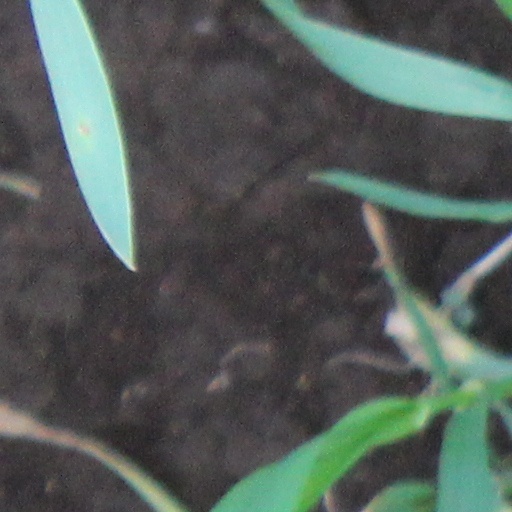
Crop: wheat